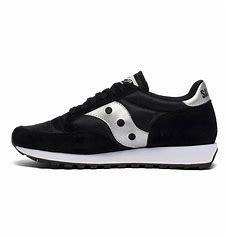
Brand: Saucony
Model: Jazz 81